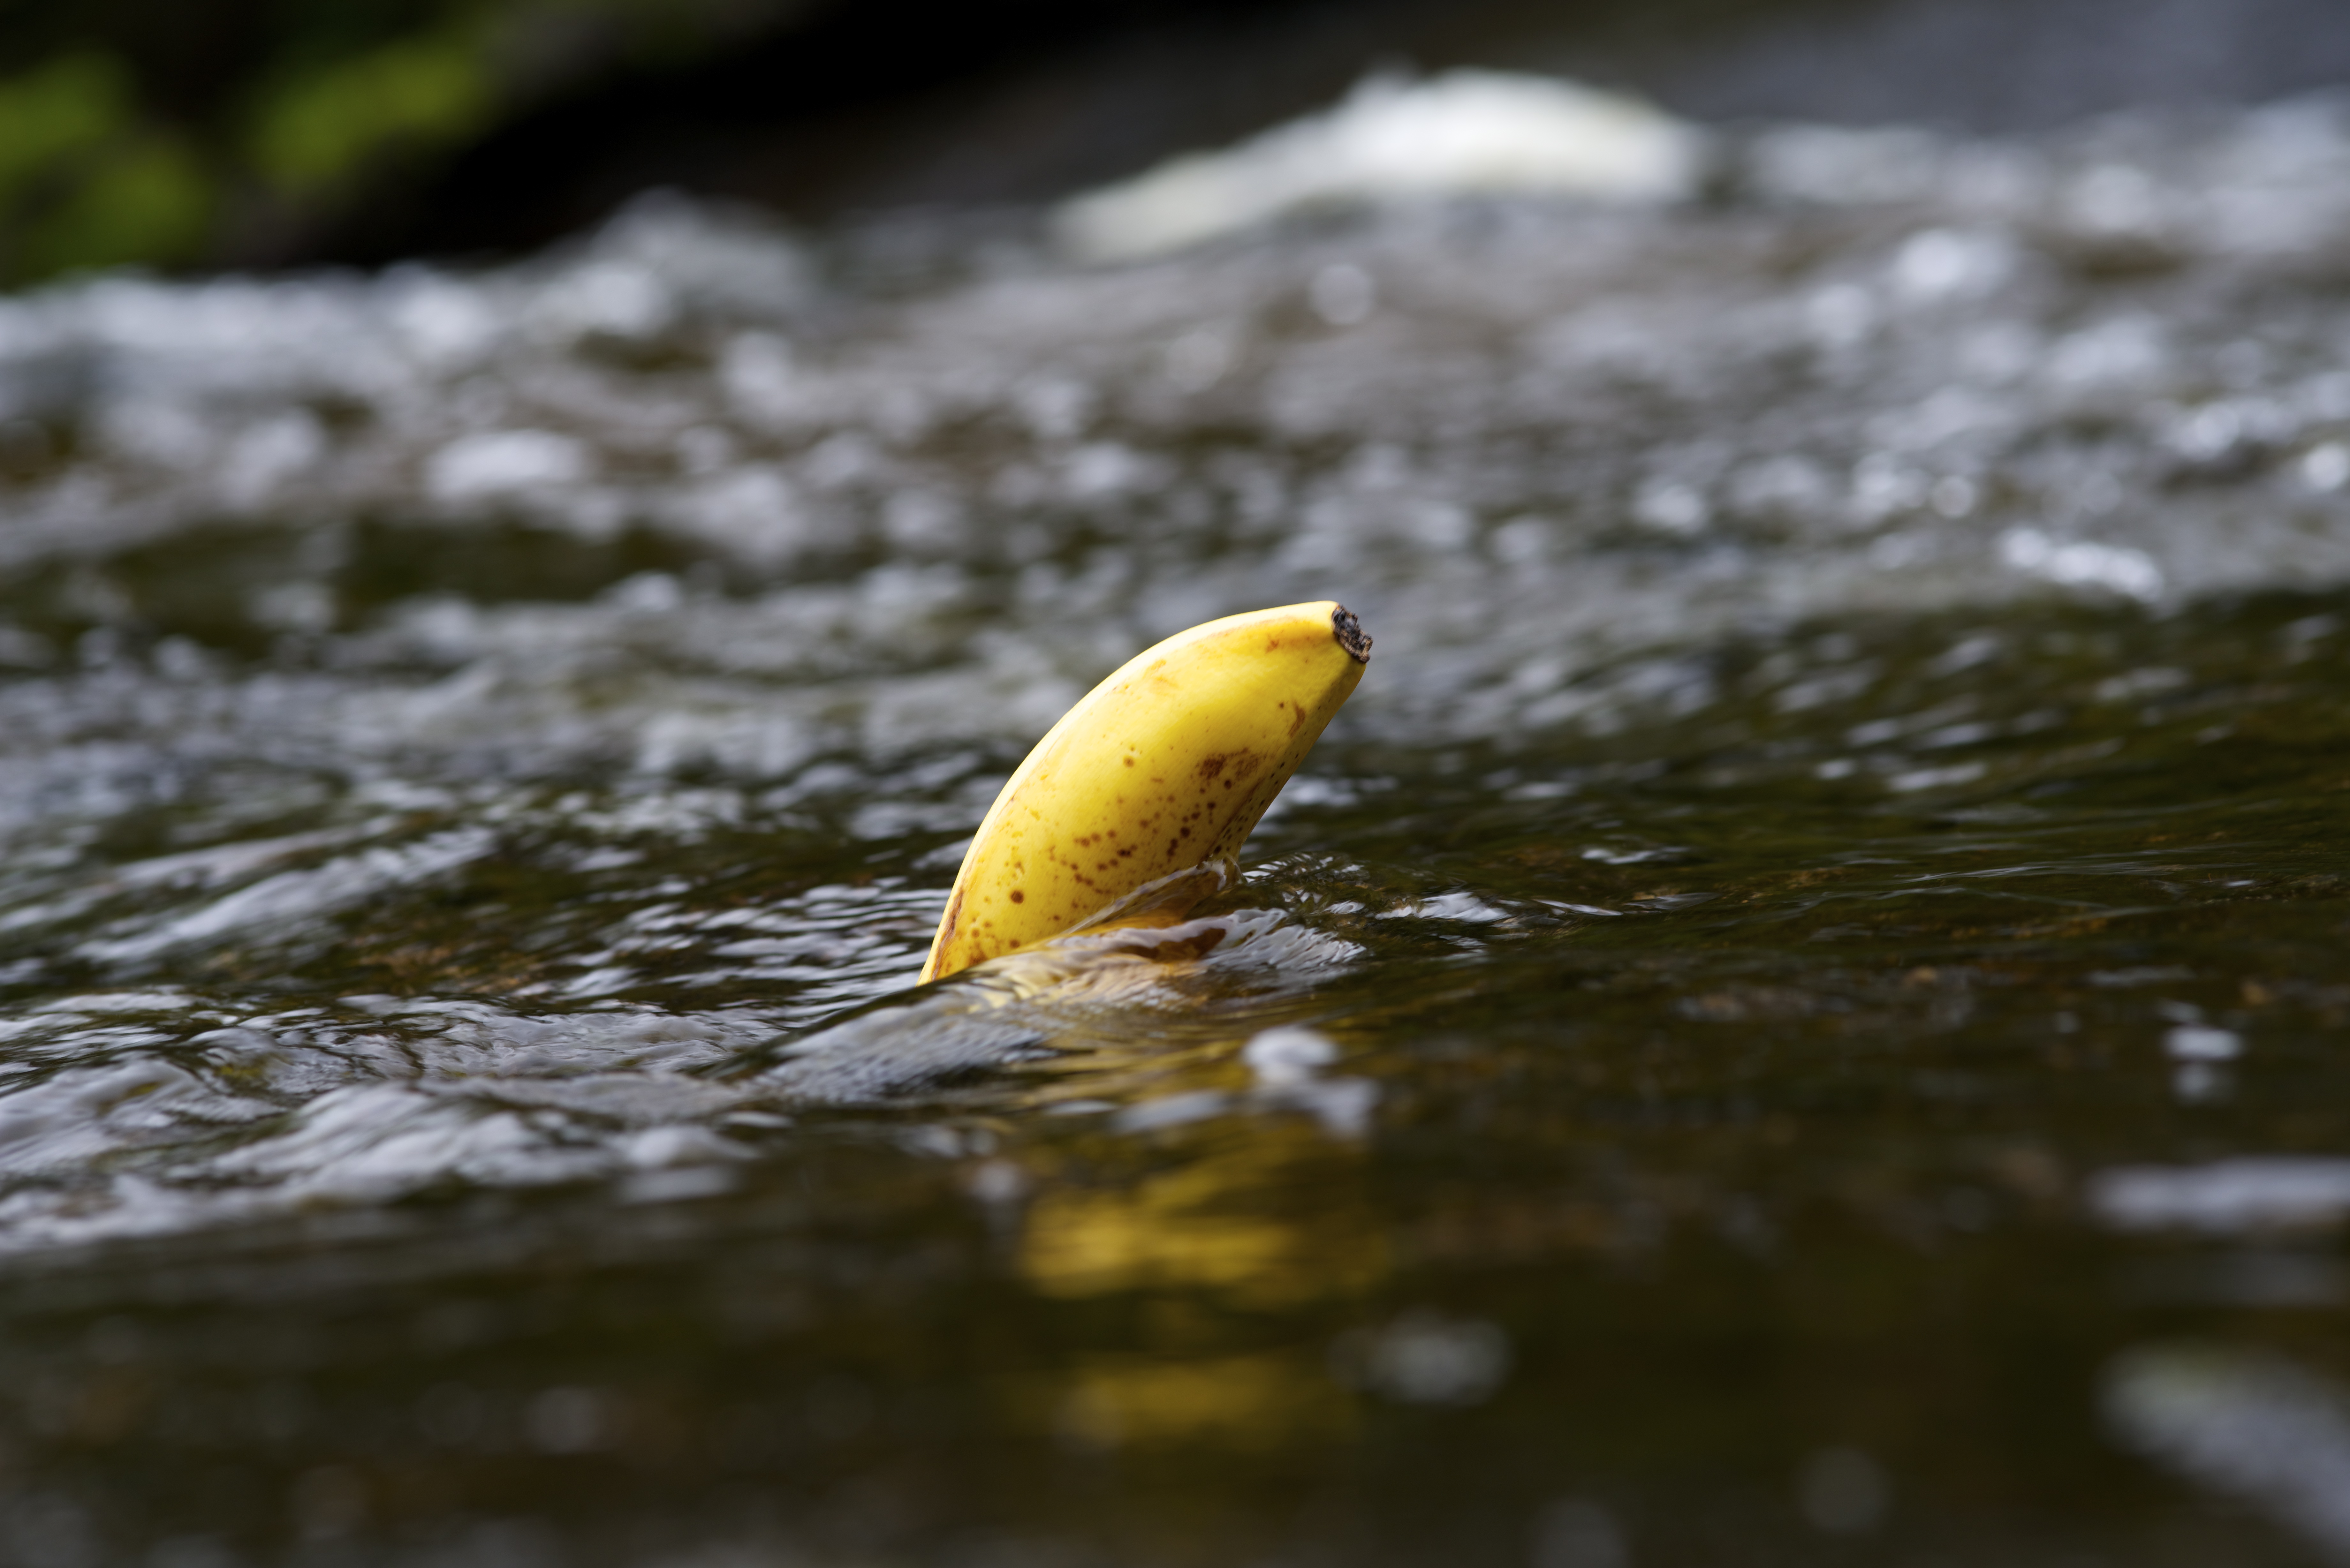
sea, tree, water, nature, plant, fruit, sunlight, leaf, flower, wildlife, reflection, autumn, yellow, banana, flora, fauna, smile, shark, close up, scary, cool, funny, concept, super, wonderful, insane, macro photography, prick, swin, starge